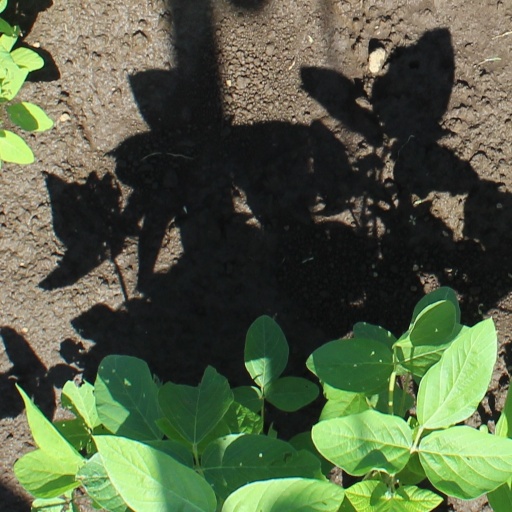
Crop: soybean